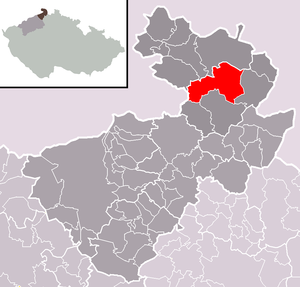
Staré Křečany est une commune du district de Děčín, dans la région d'Ústí nad Labem, en Tchéquie. Sa population s'élevait à 1 267 habitants en 2018.